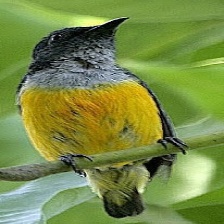
Species: YELLOW BELLIED FLOWERPECKER
Scientific name: DICAEUM MELANOXANTHUM